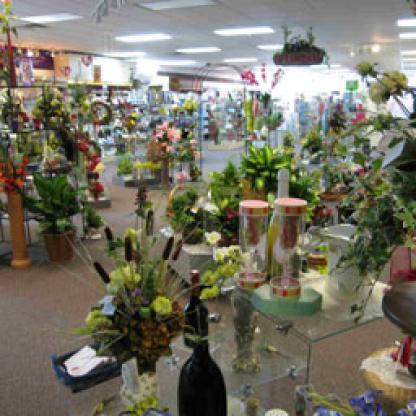
Scene: Indoor